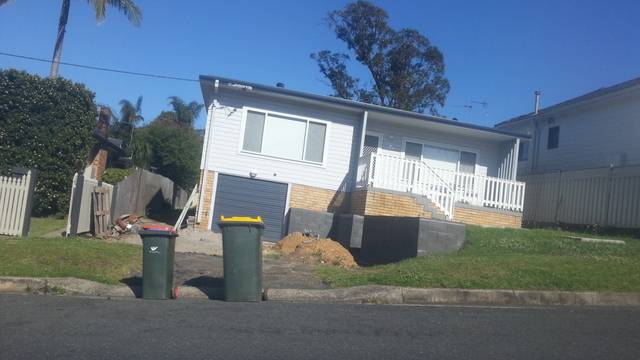
Region: Australia
Coordinates: -34.435, 150.87